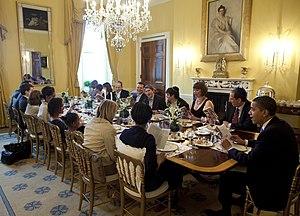
Les célébrations et commémorations juives occupent environ 150 jours dans l’année juive.